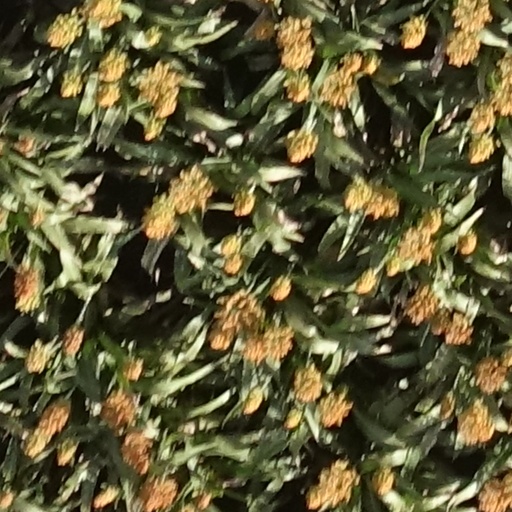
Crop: sorghum